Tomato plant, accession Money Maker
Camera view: bottom (45 deg); turntable rotation: 60 degrees
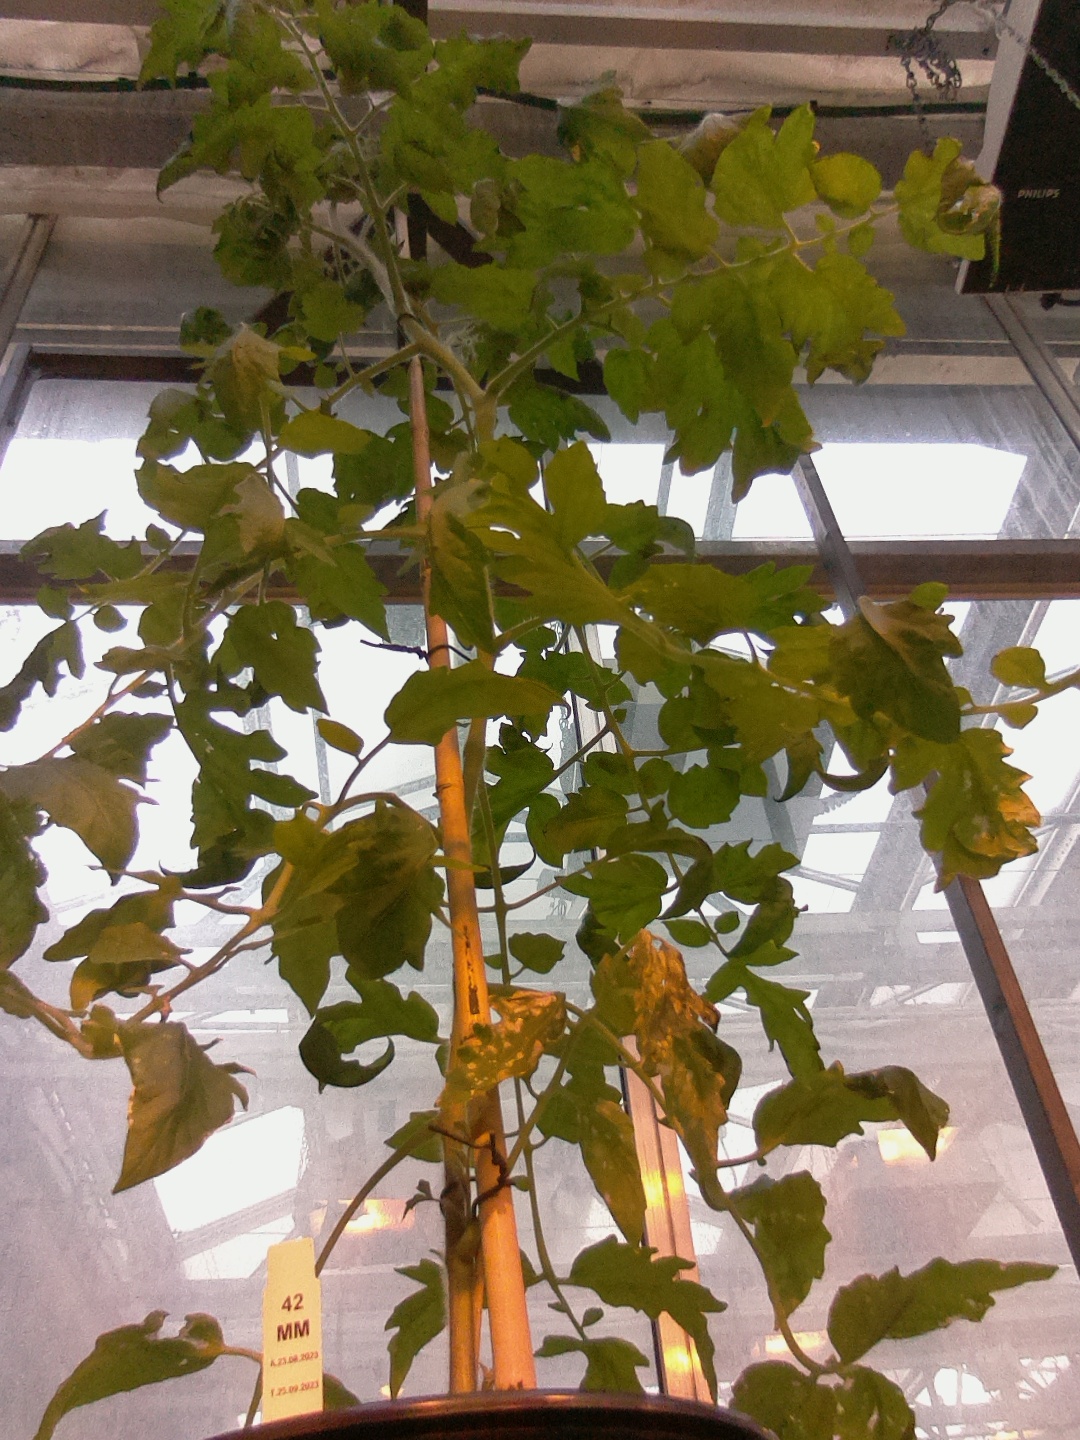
BBCH growth stage 55: 5 inflorescences visible